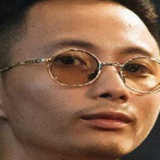
ca sĩ Rhymastic